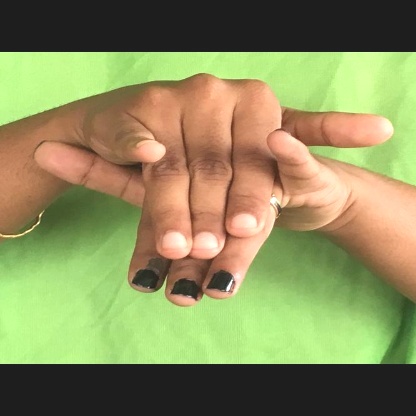
Mudra: Varaha